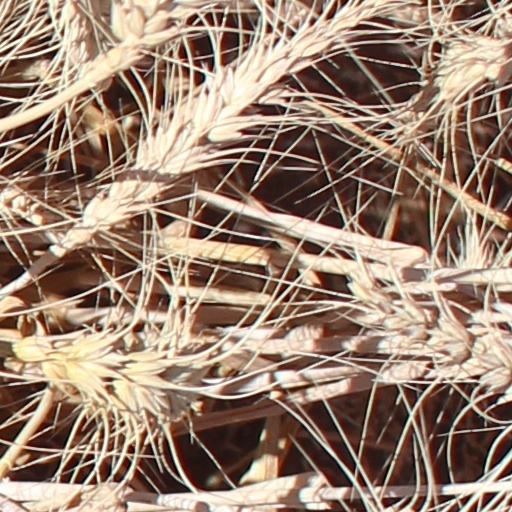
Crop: wheat